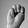
ASL letter: M